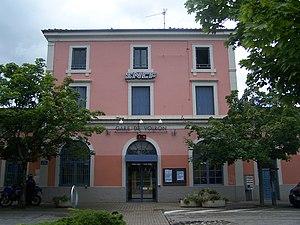
Voiron est une commune française située dans la neuvième circonscription du département de l'Isère en région Auvergne-Rhône-Alpes et, autrefois, rattachée à l'ancienne province du Dauphiné.